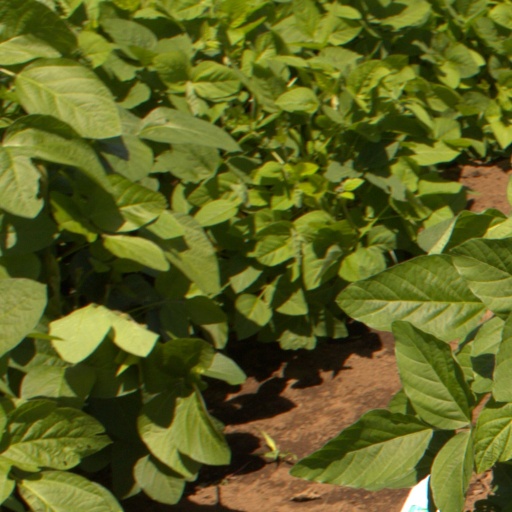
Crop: soybean